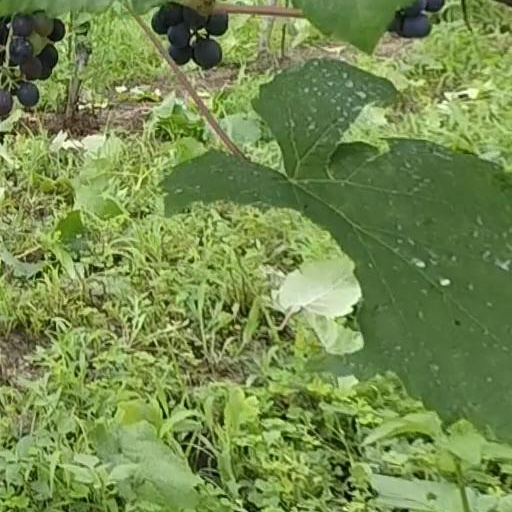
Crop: grape